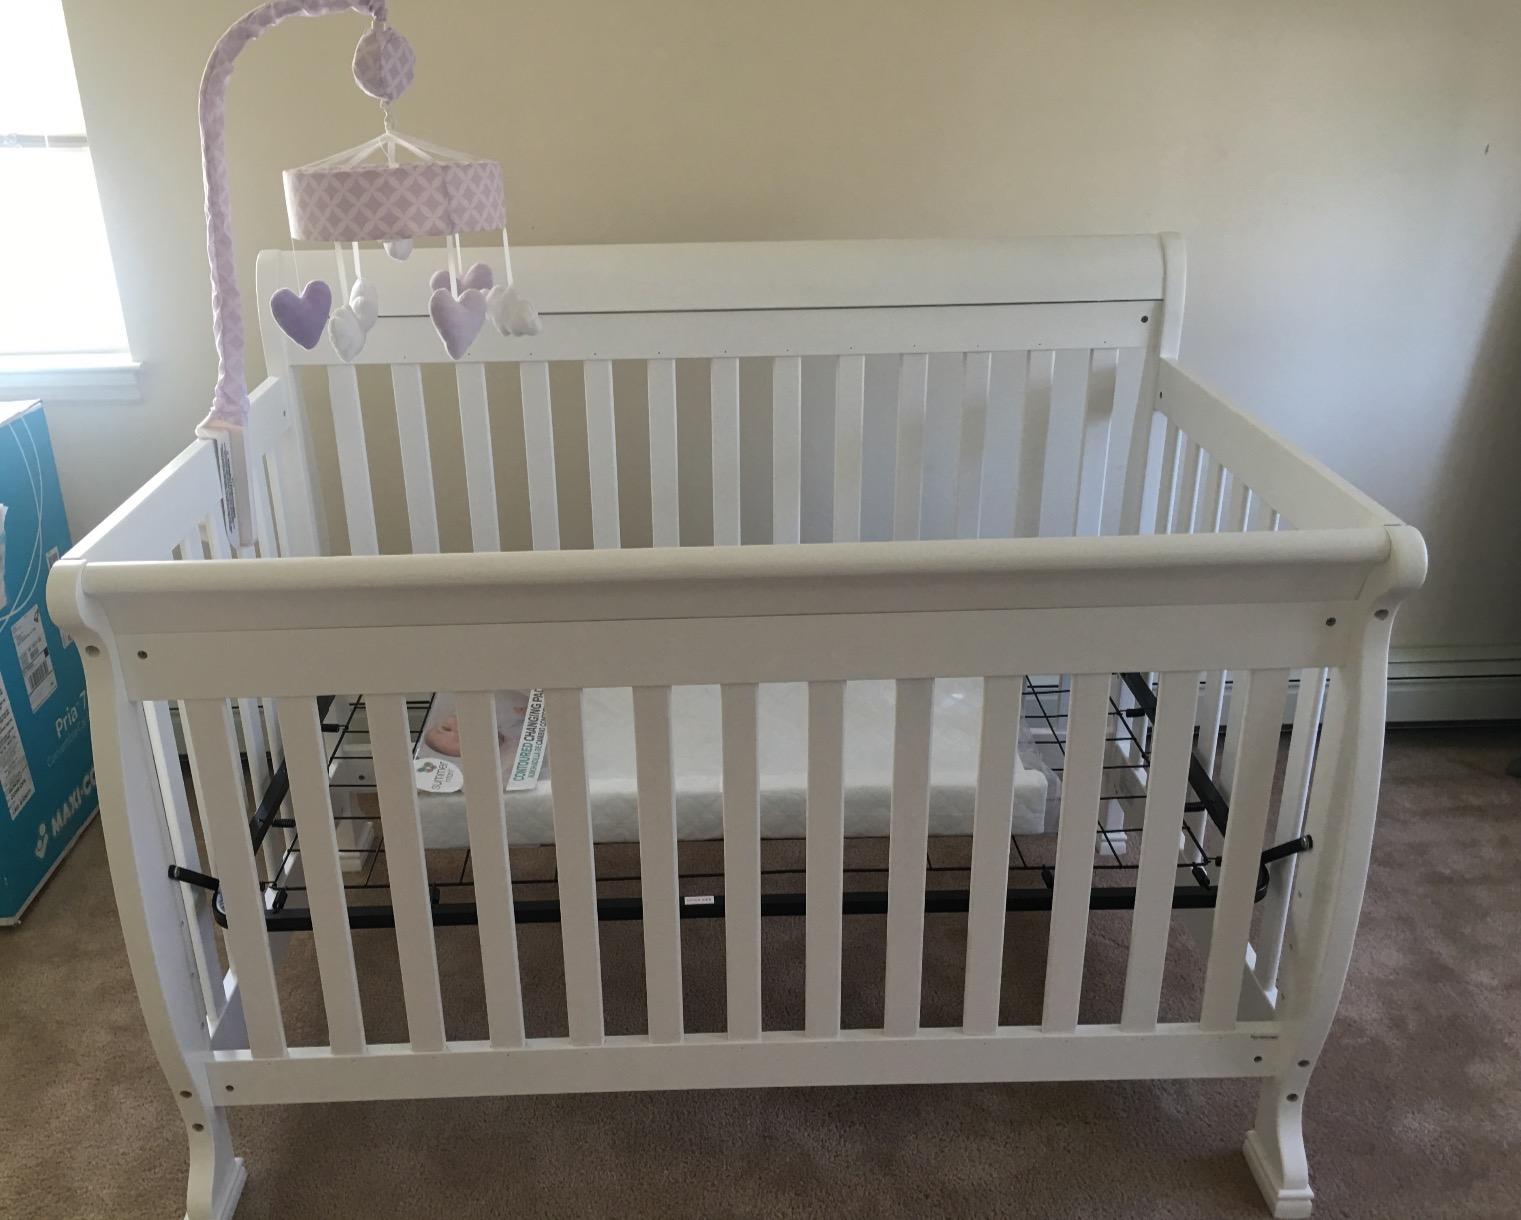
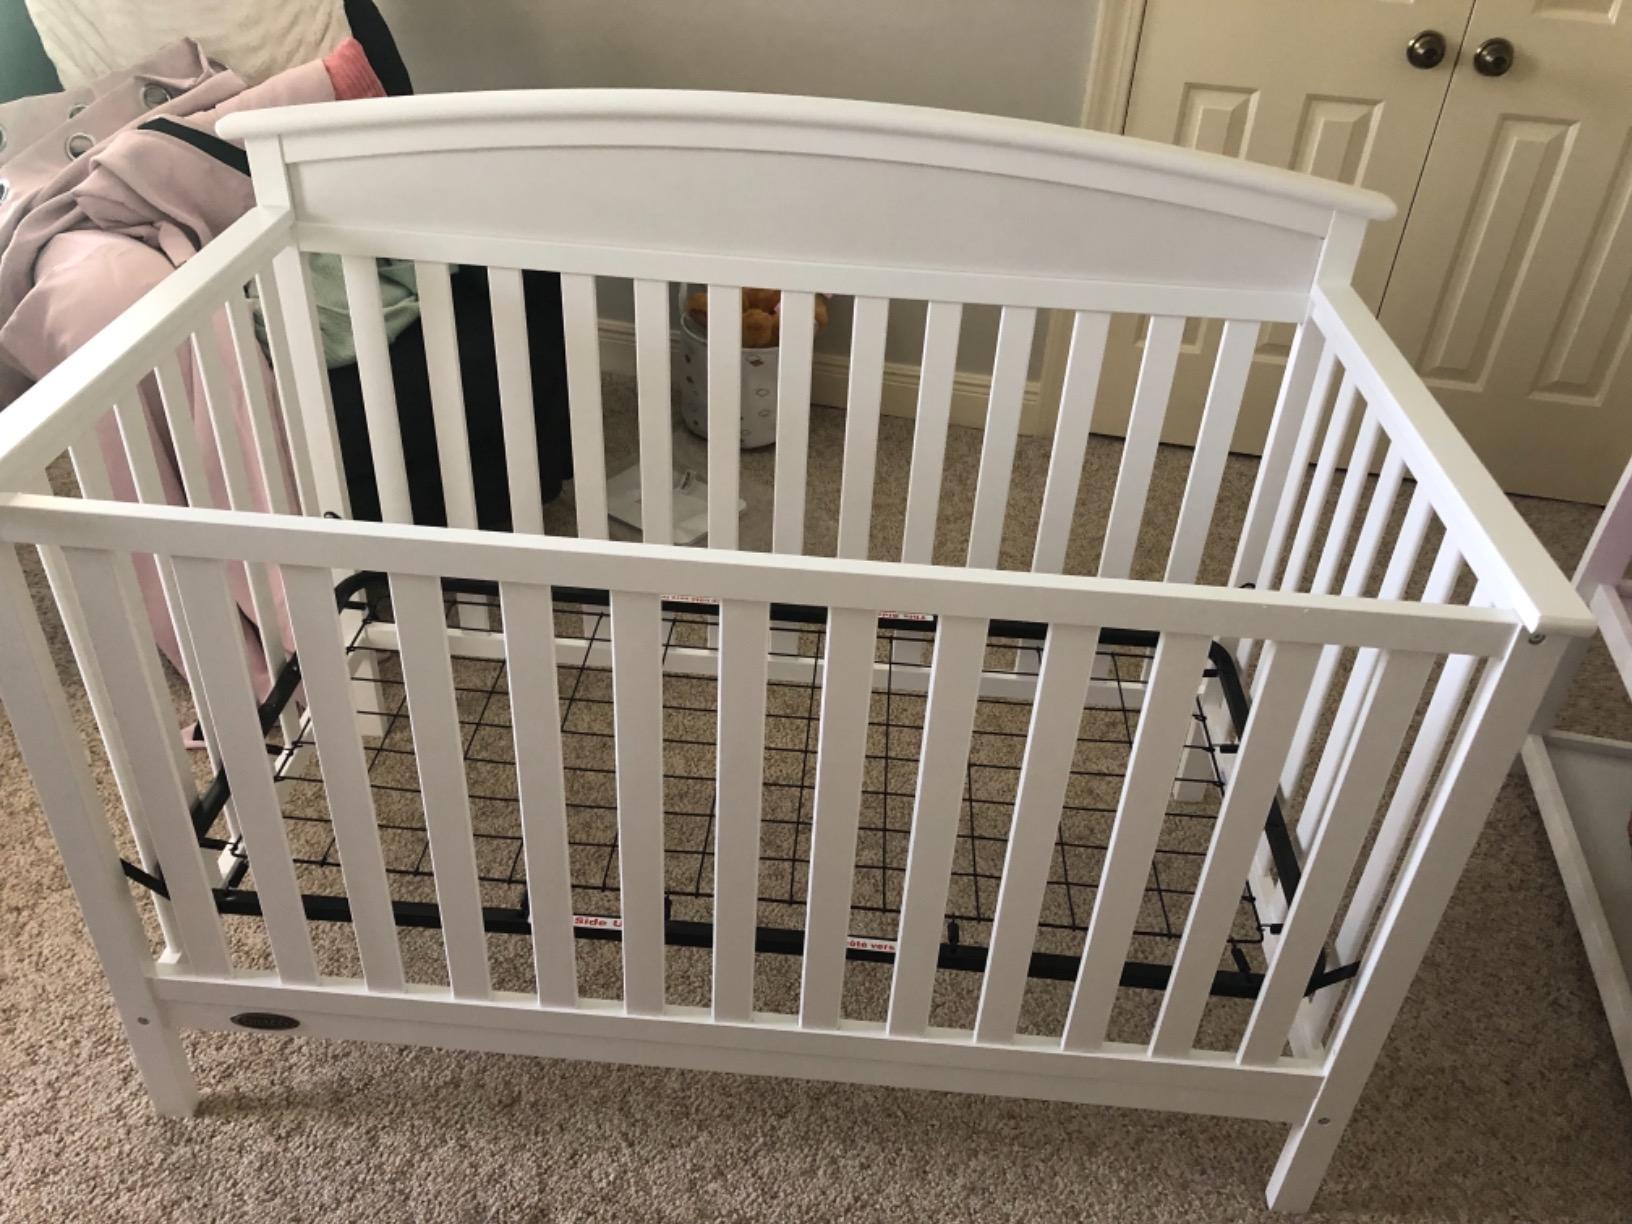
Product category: products_crib
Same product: no